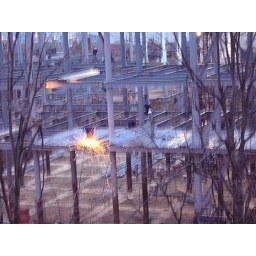
Some photos from the construction of the new Genpact building in the Iride industrial park, taken from the 3rd floor balcony of TechTeam.